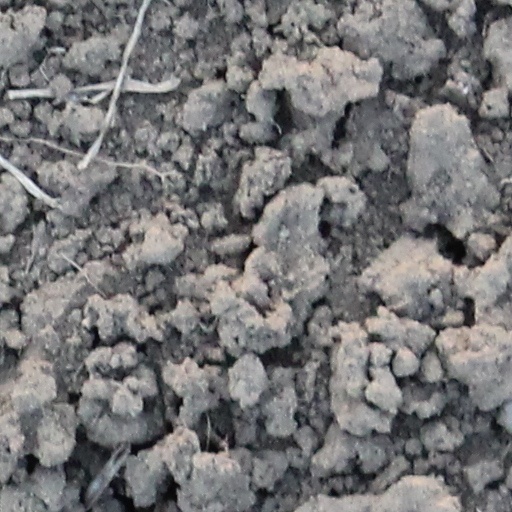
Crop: wheat